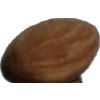
Label: almonds